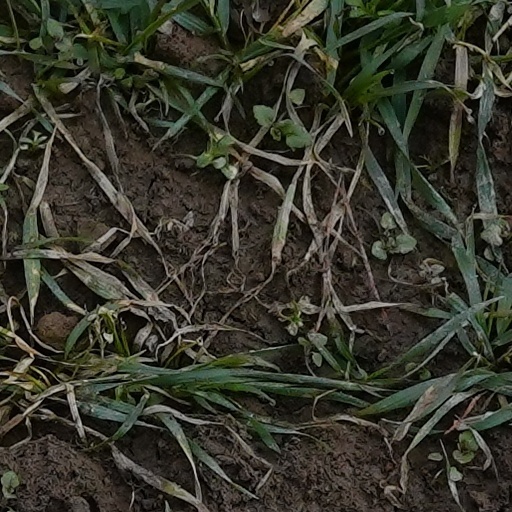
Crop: wheat